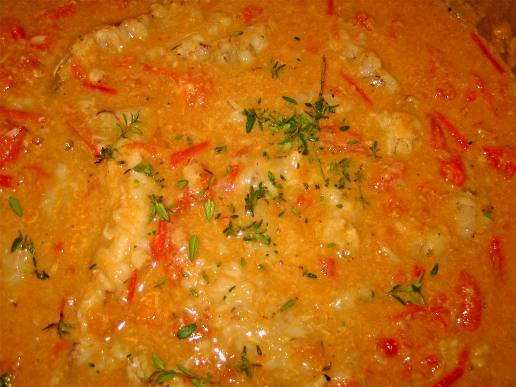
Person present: No